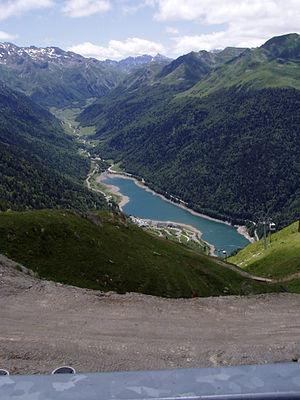
Artouste, ou Artouste-Fabrèges, est une station de sports d'hiver pyrénéenne d'altitude située dans le département français des Pyrénées-Atlantiques en Béarn, au bout de la vallée d'Ossau, sur la commune de Laruns.
Le lac de Fabrèges est un lac de barrage des Pyrénées françaises, situé dans la commune de Laruns dans le département des Pyrénées-Atlantiques en région Nouvelle-Aquitaine.